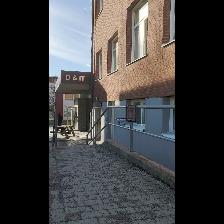
Label: NonHuman